George Willmot

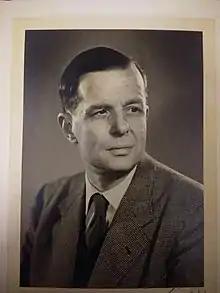

George Francis Willmot BA FSA (1908–1977) was a British archaeologist and curator based in York